Celje Hall

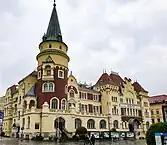

Celje Hall is a community center in Celje, a town in central-eastern Slovenia. Today it hosts several cultural associations and the town's tourist information centre, and is a venue for concerts and theatre.